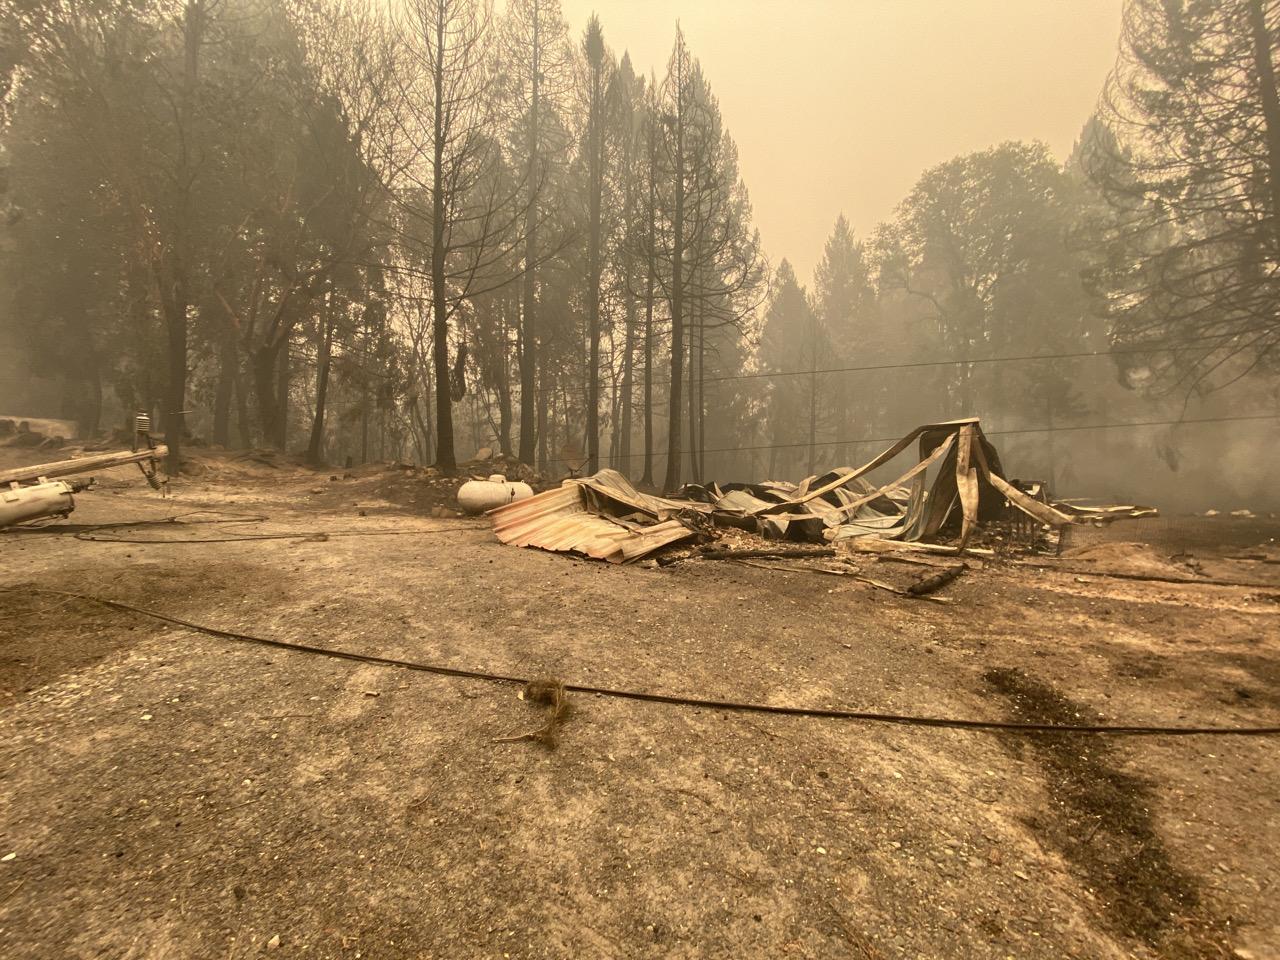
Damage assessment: destroyed